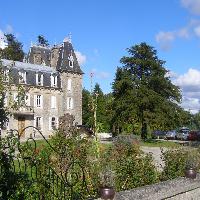
Weather: sun or clear